Giorgia Meloni

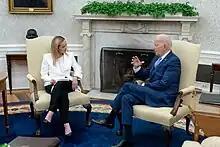
Meloni with U.S. president Joe Biden at the White House in July 2023

In January 2023, Meloni visited Algeria, where she met President Abdelmadjid Tebboune with whom she signed a deal regarding gas supply to Italy. Thanks to this deal, Algeria will become Italy's largest gas supplier.